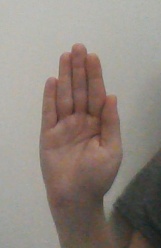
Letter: seen